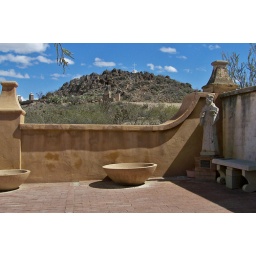
I think that the hill in the back ground is a walk through the stations of the cross.